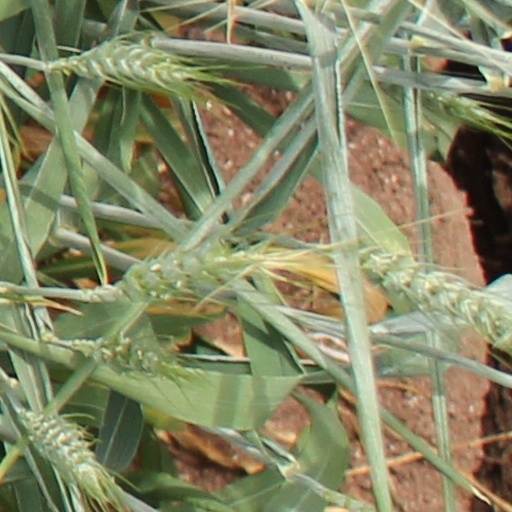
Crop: wheat